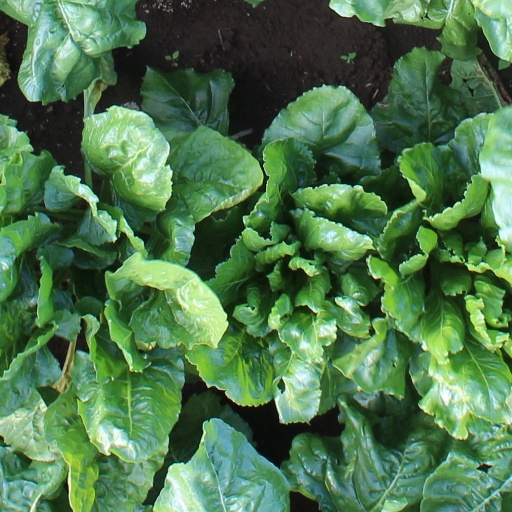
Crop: sugar beet